Shirley Muldowney's Top Fuel Challenge

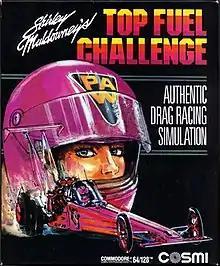

Shirley Muldowney's Top Fuel Challenge is a 1987 video game published by Cosmi Corporation.